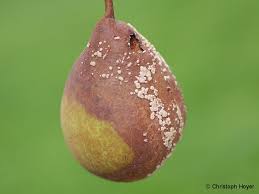
Label: trash